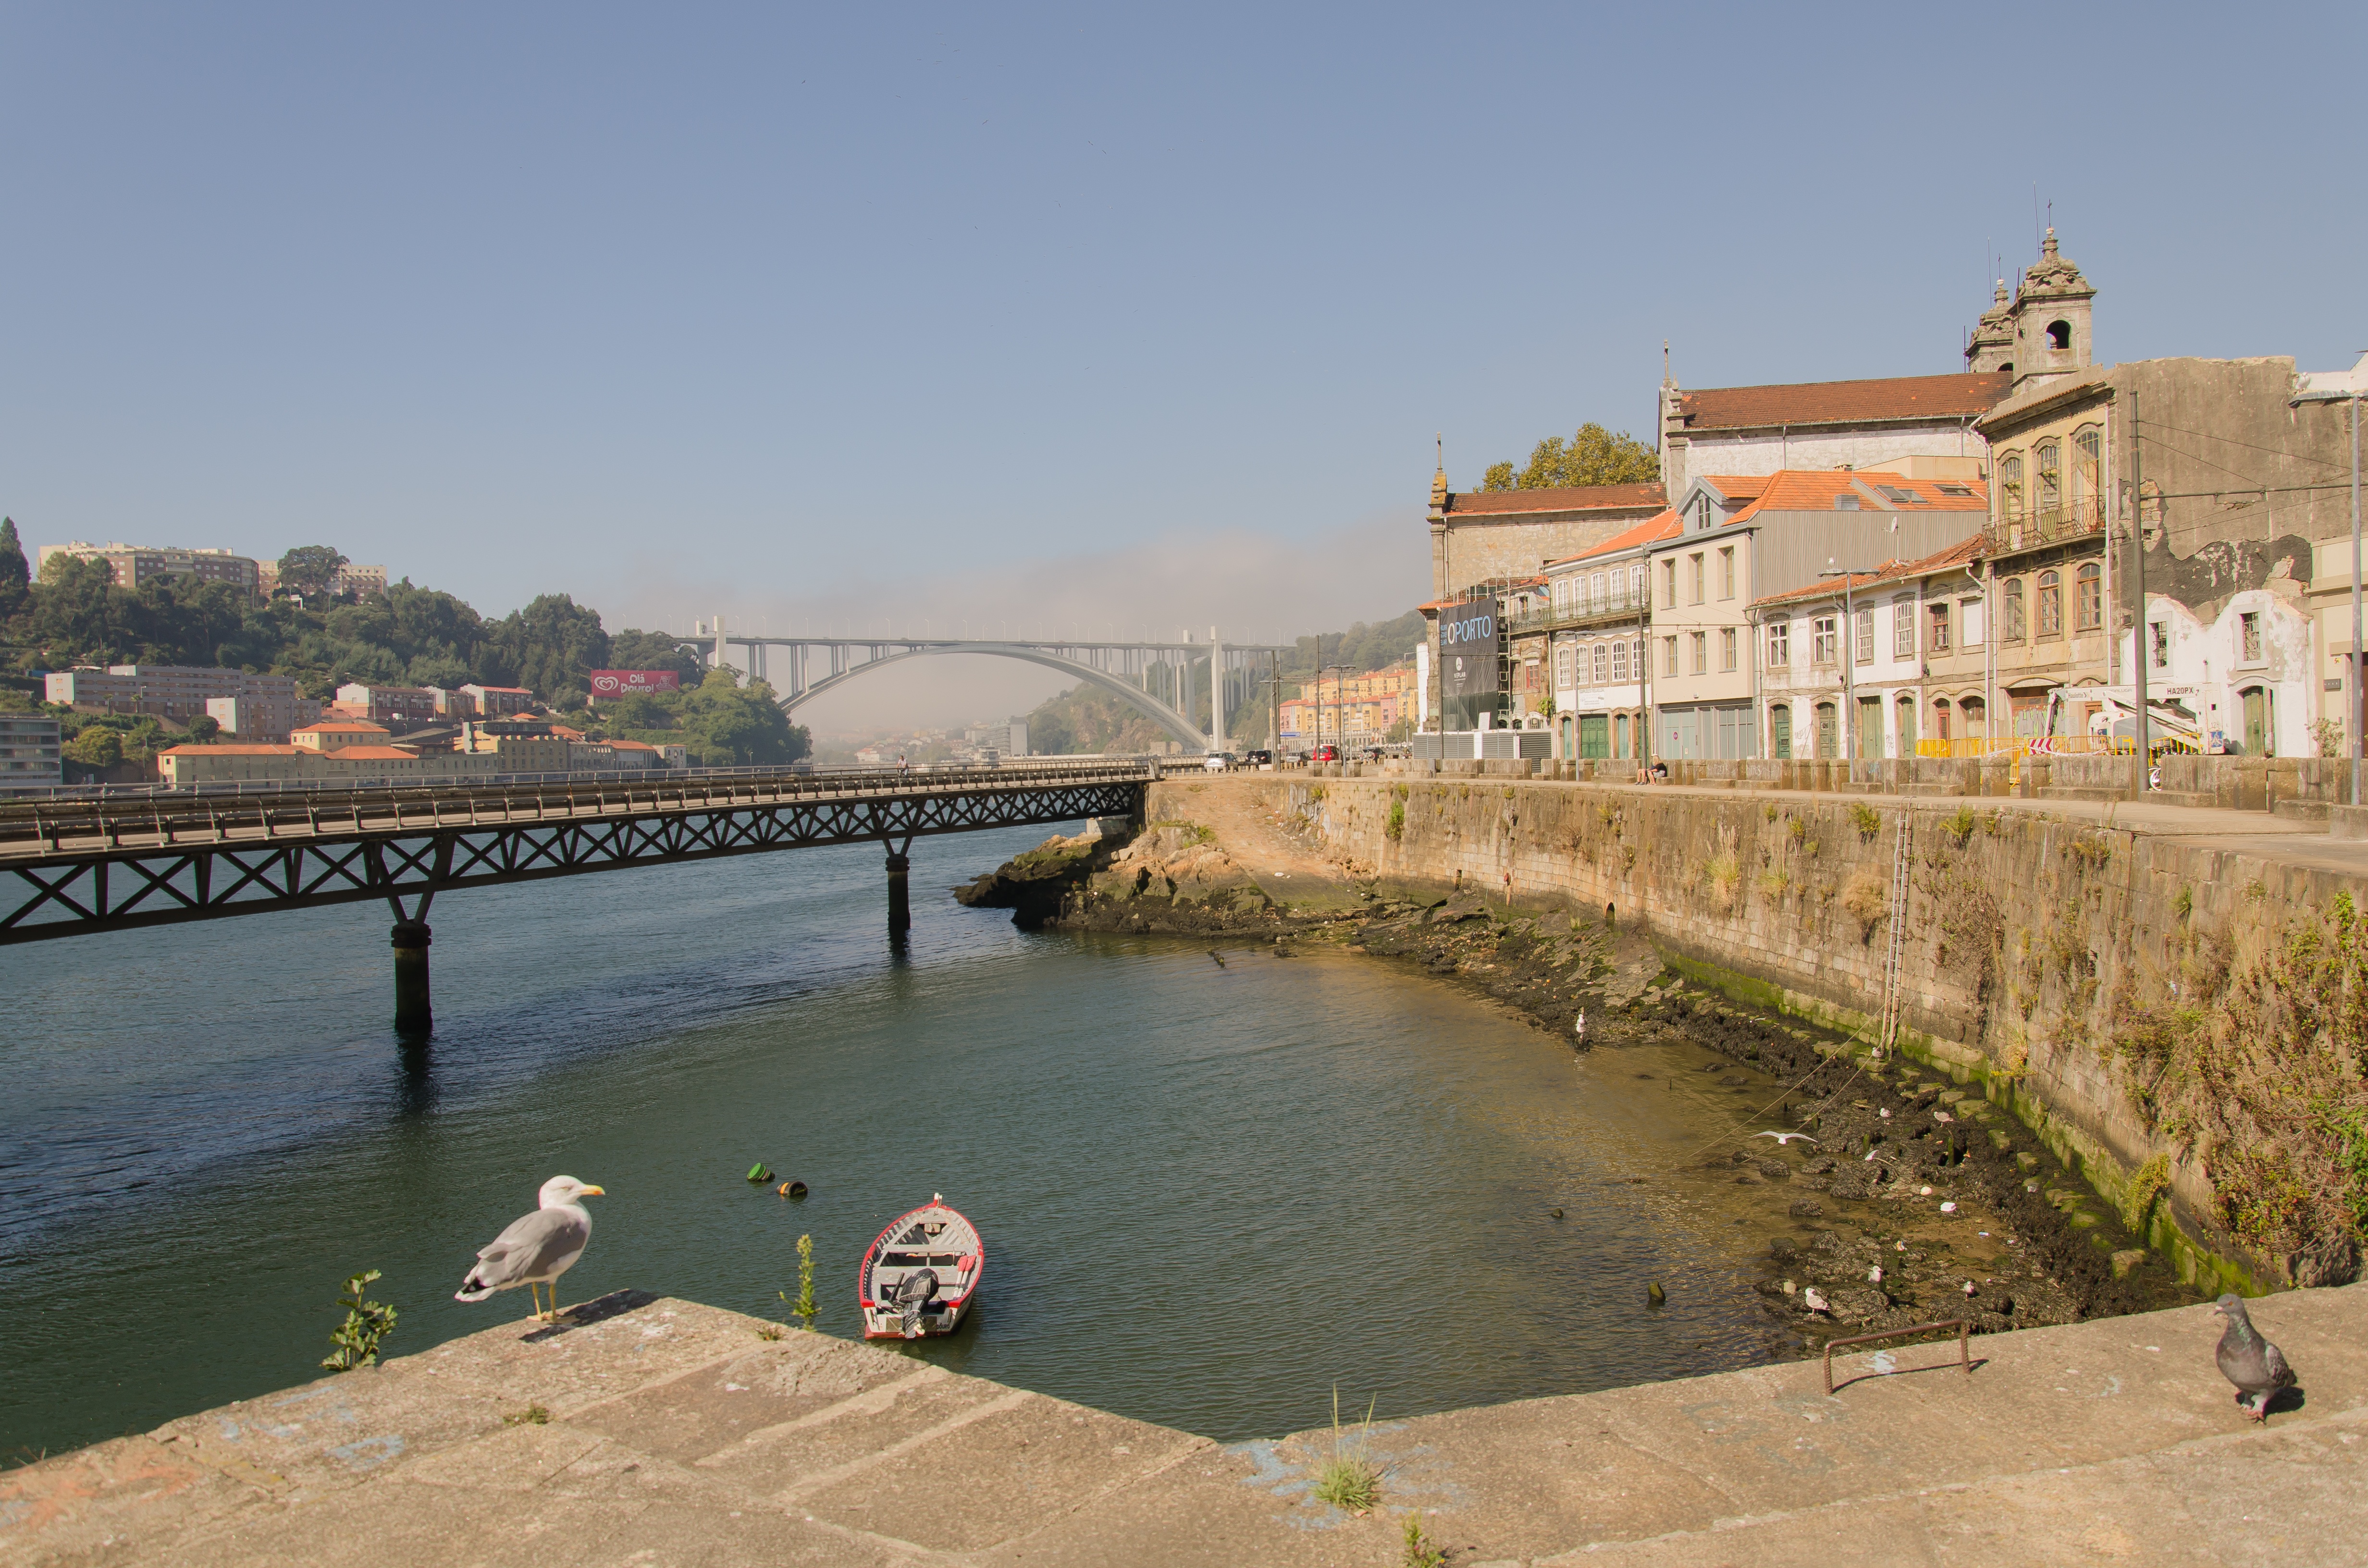
sea, coast, water, bridge, town, river, canal, vacation, reservoir, fortification, tourism, waterway, body of water, moat, landform